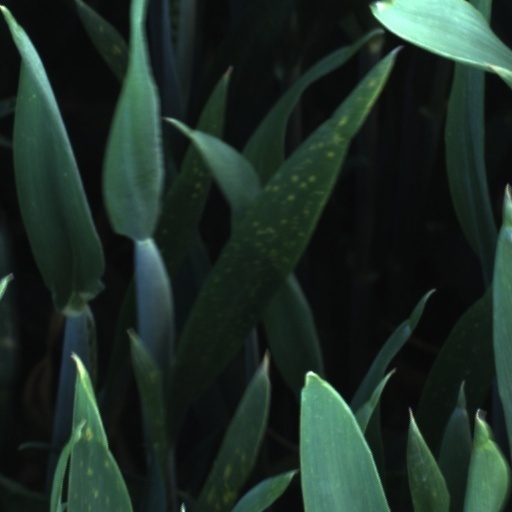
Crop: wheat